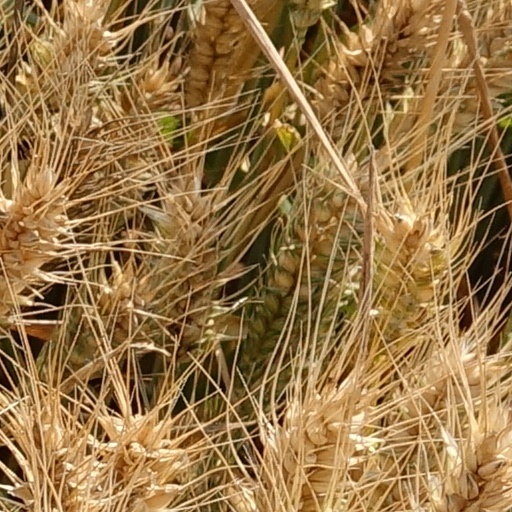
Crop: wheat